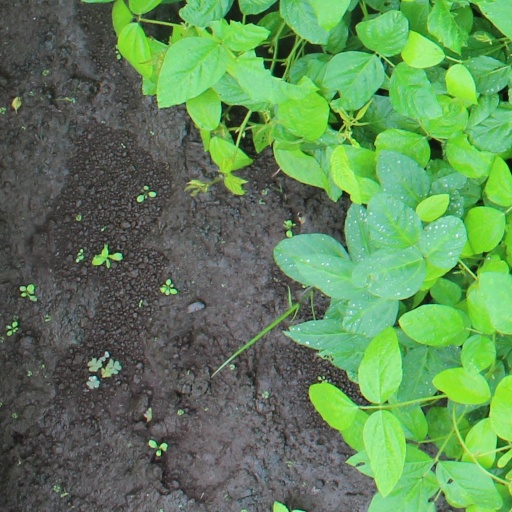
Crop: soybean